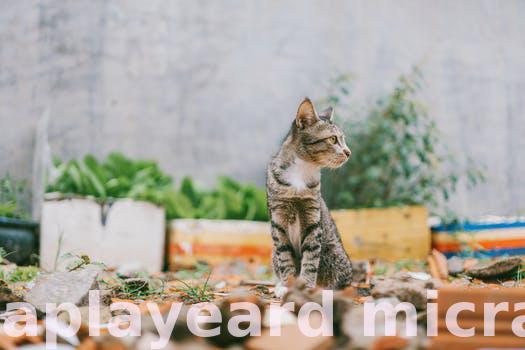
Label: Watermark